Brattata

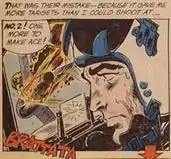
The source of "Brattata" is "All-American Men of War" #89 (j), January–February 1962, National Periodical Publications Inc. (DC).

According to the University of Michigan Library, at one time the work was held in the Fischmann collection. St. Louis businessman and financier, Milton Fischmann died in May 1974, and the work is now in the collection of the Tehran Museum of Contemporary Art. A trained draftsman and artist, Lichtenstein was a United States Army pilot who served in World War II without ever seeing active combat. His list of aeronautical-themed works is extensive. Within that genre, Lichtenstein has featured pilots situated in cockpits during air combat in many of his works, such as "Jet Pilot" (1962), "Brattata" (1962), "Bratatat!" (1963), and "Okay Hot-Shot, Okay!" (1963). The source of "Brattata" is "All-American Men of War" #89 (January–February 1962, DC Comics). The same issue was the inspiration for several other Lichtenstein paintings, "Okay Hot-Shot, Okay!", "Blam", "Whaam!" and "Tex!" The graphite pencil sketch, "Jet Pilot" was also from that issue. The pilot's mask is unbuckled, revealing the lower half of his face (as opposed to "Bratatat!" and "Jet Pilot" where only the eyes are visible). The onomatopoeia presented graphically appears as a cliché. In comparison to the original Lichtenstein increased the required number of downed planes for flying ace recognition by two, possibly reflecting his own training.